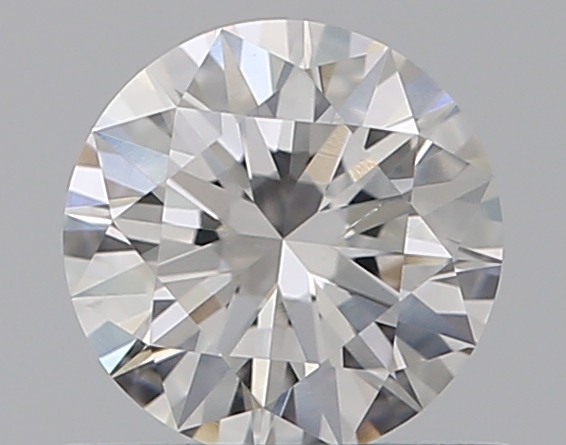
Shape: round
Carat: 0.5
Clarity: SI1
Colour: E
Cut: EX
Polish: EX
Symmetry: EX
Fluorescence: N
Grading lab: GIA
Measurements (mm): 5.13 x 5.16 x 3.1